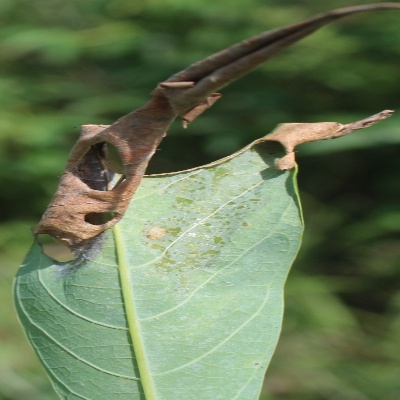
Crop: Cassava
Condition: bacterial blight